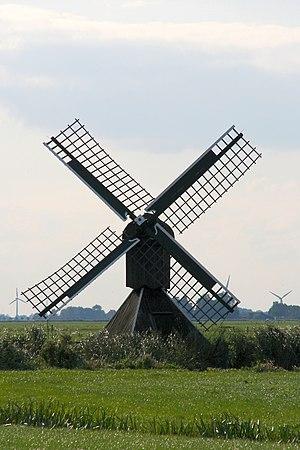
Cet article recense les moulins à vent de la province de Frise, aux Pays-Bas.